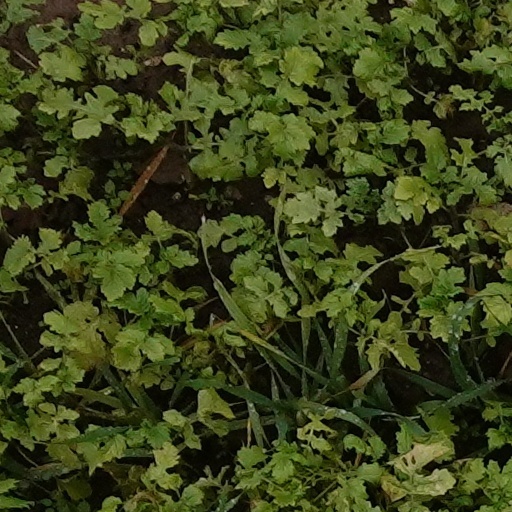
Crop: wheat